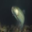
Label: trout